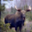
Label: deer